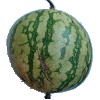
Label: watermelon